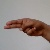
The image shows a hand gesture representing the letter 'H' in Indian Sign Language.